Pieter Casteels II

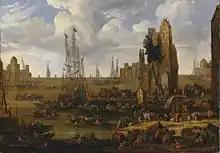
"Capriccio View of a Busy Harbour Scene with Figures Loading their Boats"

Pieter Casteels II or Pieter Casteels the Younger ("fl." 1673–before 30 March 1701) was a Flemish painter mainly known for his imaginary Italianate landscapes and views of harbours.